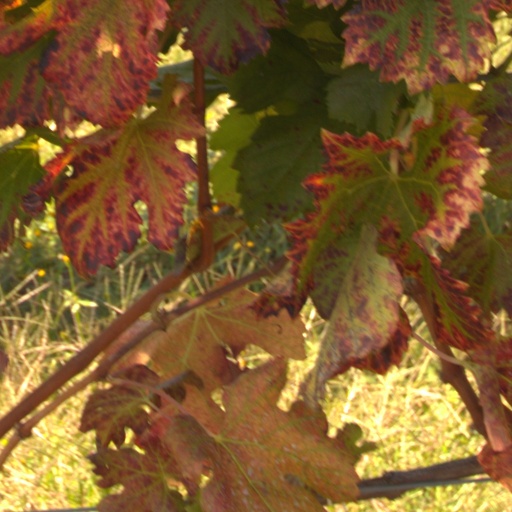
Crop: grape